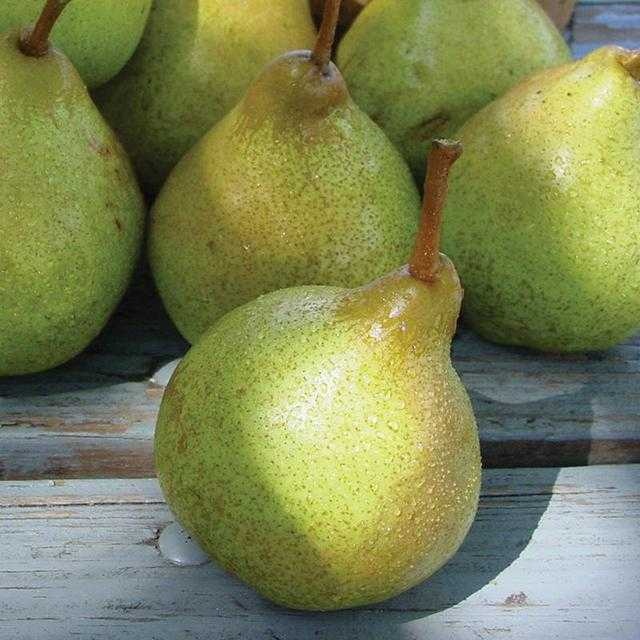
Label: Pear